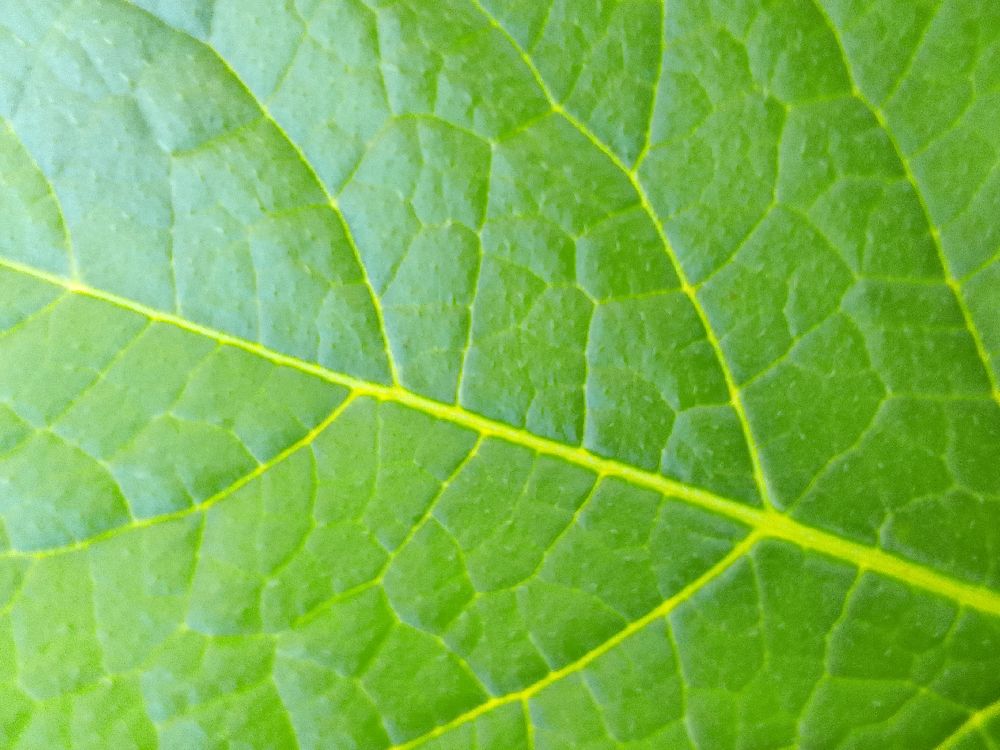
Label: Healthy